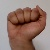
The image shows a hand gesture representing the letter 'A' in Indian Sign Language.